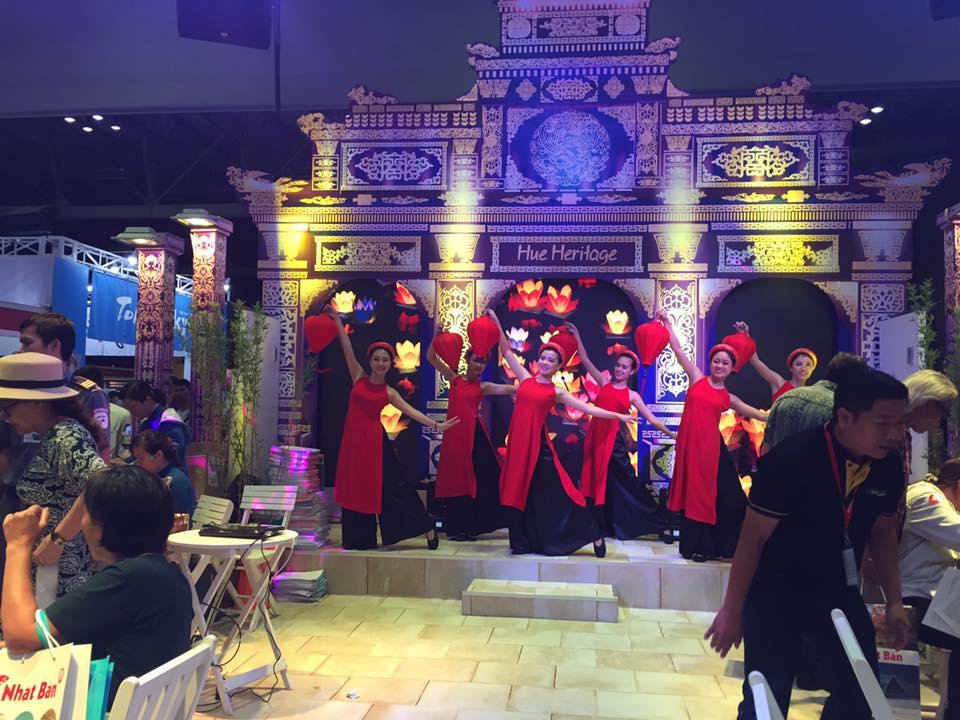
có một nhóm người đang múa ở trên sân khấu